Life on Our Planet

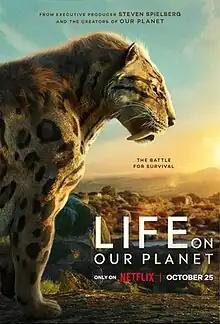
Promotional poster

Life on Our Planet is an American television nature documentary series released on Netflix and produced by Amblin Television and Silverback Films. Executive-produced by Steven Spielberg and narrated by Morgan Freeman, the series focuses on the evolutionary history of complex life on Earth. Upon its release, the series received generally mixed reviews, with praise for its visual effects, cinematography, soundtrack, and scale, but criticism for its presentation, format, script and inaccuracies of prehistoric life and events.